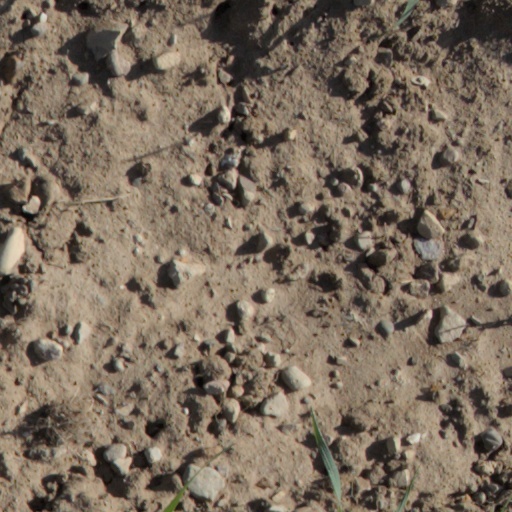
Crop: wheat